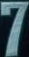
Number: 7